Bronze and Moon

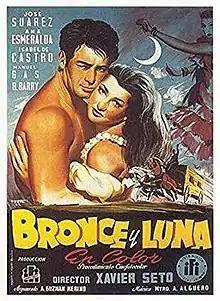

Bronze and Moon (Spanish: Bronce y luna) is a 1953 Spanish film directed by Javier Setó and starring José Suárez, Ana Esmeralda and Isabel de Castro.